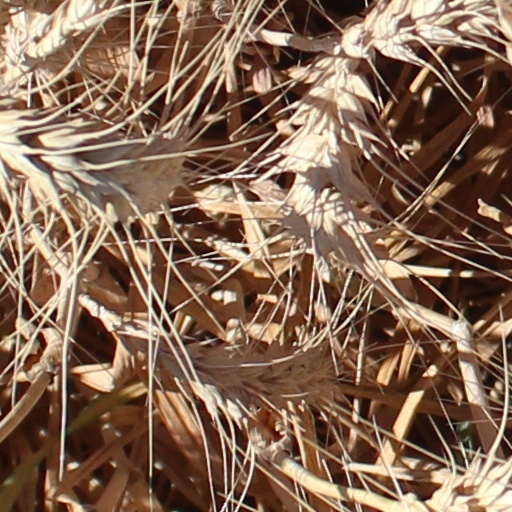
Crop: wheat